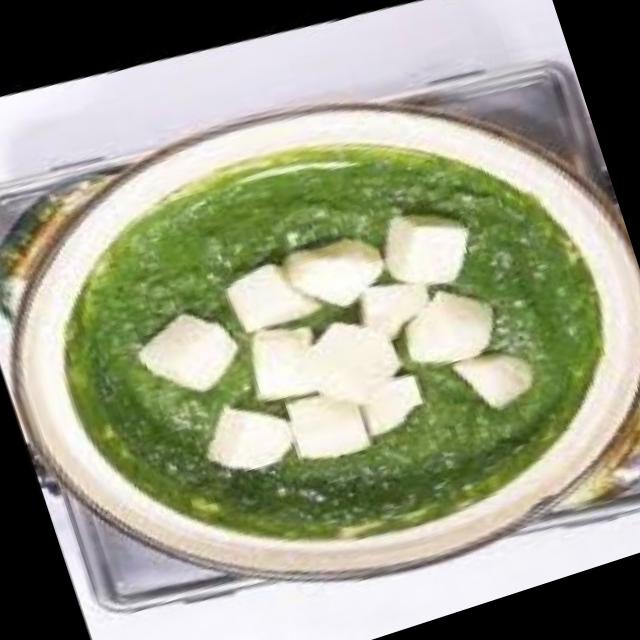
Dish: palak_paneer